SM-65E Atlas

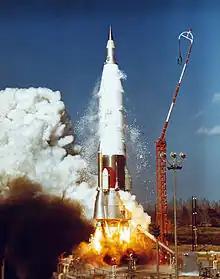
Atlas 5E launching the ABRES WAC-3/Pod 18 re-entry vehicle test from Cape Canaveral LC-11.

One other E-series flew during the year, when Missile 64E lifted from OSTF-1 on December 18. The launch was nominal until T+37 seconds when the B-2 fuel turbopump abruptly stopped, causing immediate fuel starvation to the engine and loss of thrust. The missile yawed to the left and broke up from aerodynamic loads. The sustainer, verniers, and B-1 engine were unaffected by the B-2 shutdown and operated for two seconds afterward. Final loss of telemetry occurred at T+40 seconds.